Candida (play)

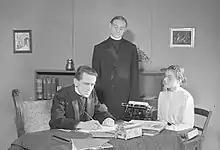
A scene from a production of the play in Berlin

The play is set in the northeast suburbs of London in the month of October. It tells the story of Candida, the wife of a famous clergyman, the Reverend James Mavor Morell. Morell is a Christian Socialist, popular in the Church of England, but Candida is responsible for much of his success. Candida returns home briefly from a trip to London with Eugene Marchbanks, a young poet who wants to rescue her from what he presumes to be her dull family life.